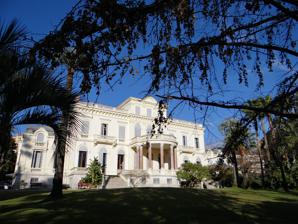
Building: Villa Rothschild
Country: France
Year built: 1881
House in Cannes, France Villa Rothschild The Villa Rothschild in 2013 General information Type House Address 7 avenue Jean-de-Noailles Town or city Cannes Country France Coordinates 43°33′06″N 7°00′09″E / 43.5516°N 7.0025°E / 43.5516; 7.0025 Completed 1881 The Villa Rothschild is a historic mansion in Cannes . It was built in 1881 for Betty de Rothschild (1805-1886), James Mayer de Rothschild 's widow. It has been listed as an official historical monument since 1991. It was turned into a media library and carries the commercial name "médiathèque Noailles". History The land (where the Villa Marie-Thèrese was standing ) was acquired by Betty de Rothschild in 1881, and marked the first time a Rothschild planned the construction of an estate in Southwestern France. The local architect Charles Baron was commissioned to build the villa in 1882. The park was modelled on the Château de Ferrières ' park. Betty de Rothschild lived in the villa until her death (1886). It then belonged to her oldest son Alphonse James de Rothschild (1827–1905), and then to his son Édouard Alphonse James de Rothschild (1868-1949). The villa was sold to the city of Cannes in 1952. Description This neo-classical 5-story villa has 40 rooms and 28 bedrooms. The back entrance's wood-sculpted wall boards are from the Hôtel Talleyrand in Paris. References Wikimedia Commons has media related to Villa Rothschild (Cannes) .